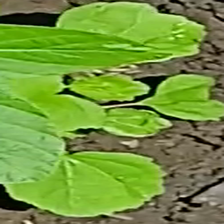
Weed species: Little_Mallow(Malva parviflora)